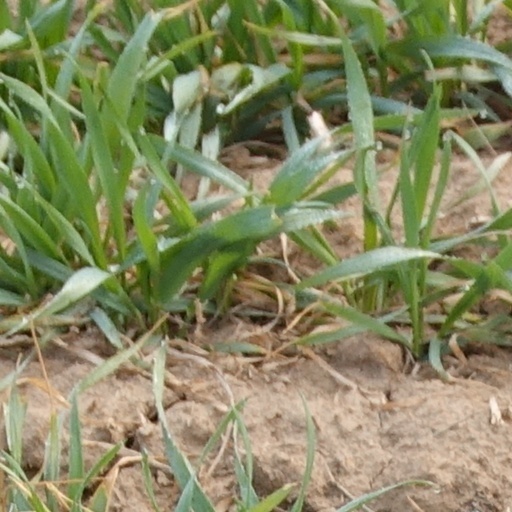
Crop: wheat